Port San Antonio

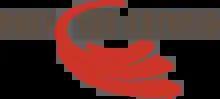

The Port Authority of San Antonio (doing business as Port San Antonio) is a public entity created to redevelop some of the land formerly occupied by Kelly Air Force Base in San Antonio, Texas.